Kirn

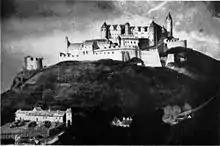
The Kyrburg in the 17th century, painting at Schloss Anholt

Kirn's foremost landmark, standing above the town, is the Kyrburg (also written “Kirburg”), a former hill castle, now a ruin. It lies between the Nahe and Hahnenbach valleys high above Kirn. In 1128, the Kyrburg had its first documentary mention in a document from Count "Emich de Kirberc". The castle was one of the seats held by the Waldgraves (whose successors were the Emichones). By the late 13th century, the Waldgraves had split into several lines, one of which named itself after the Kyrburg. In 1409, the Rhinegraves took over the holding through marriage. In the Thirty Years' War, after being occupied by the Spaniards, the Swedes and Imperial troops, it fell into French hands in 1681. Eight years later, a replacement of the defensive complexes was undertaken. In 1734, the stronghold was once again under French occupation, and in the course of the War of the Polish Succession, it was blown up. The ruin thereafter served the townsfolk as a stone quarry. In 1764, Prince Johann Dominik had the garrison house built, which nowadays houses the "Restaurant Kyrburg", and in the cellar, the well known whisky museum. In 1908, the castle complex past into the ownership of the Princes of Salm-Salm; since 1988, it has been owned by the town of Kirn. As an outdoor stage, the ruin offers a dramatic backdrop for cultural events. In the past, several operas have been staged there (mainly ones by Giuseppe Verdi). It is also a venue for plays, concerts and celebrations.